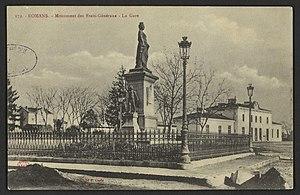
La gare de Romans - Bourg-de-Péage est une gare ferroviaire française de la ligne de Valence à Moirans, située sur le territoire de la commune de Romans-sur-Isère, à proximité de Bourg-de-Péage, dans le département de la Drôme, en région Auvergne-Rhône-Alpes.